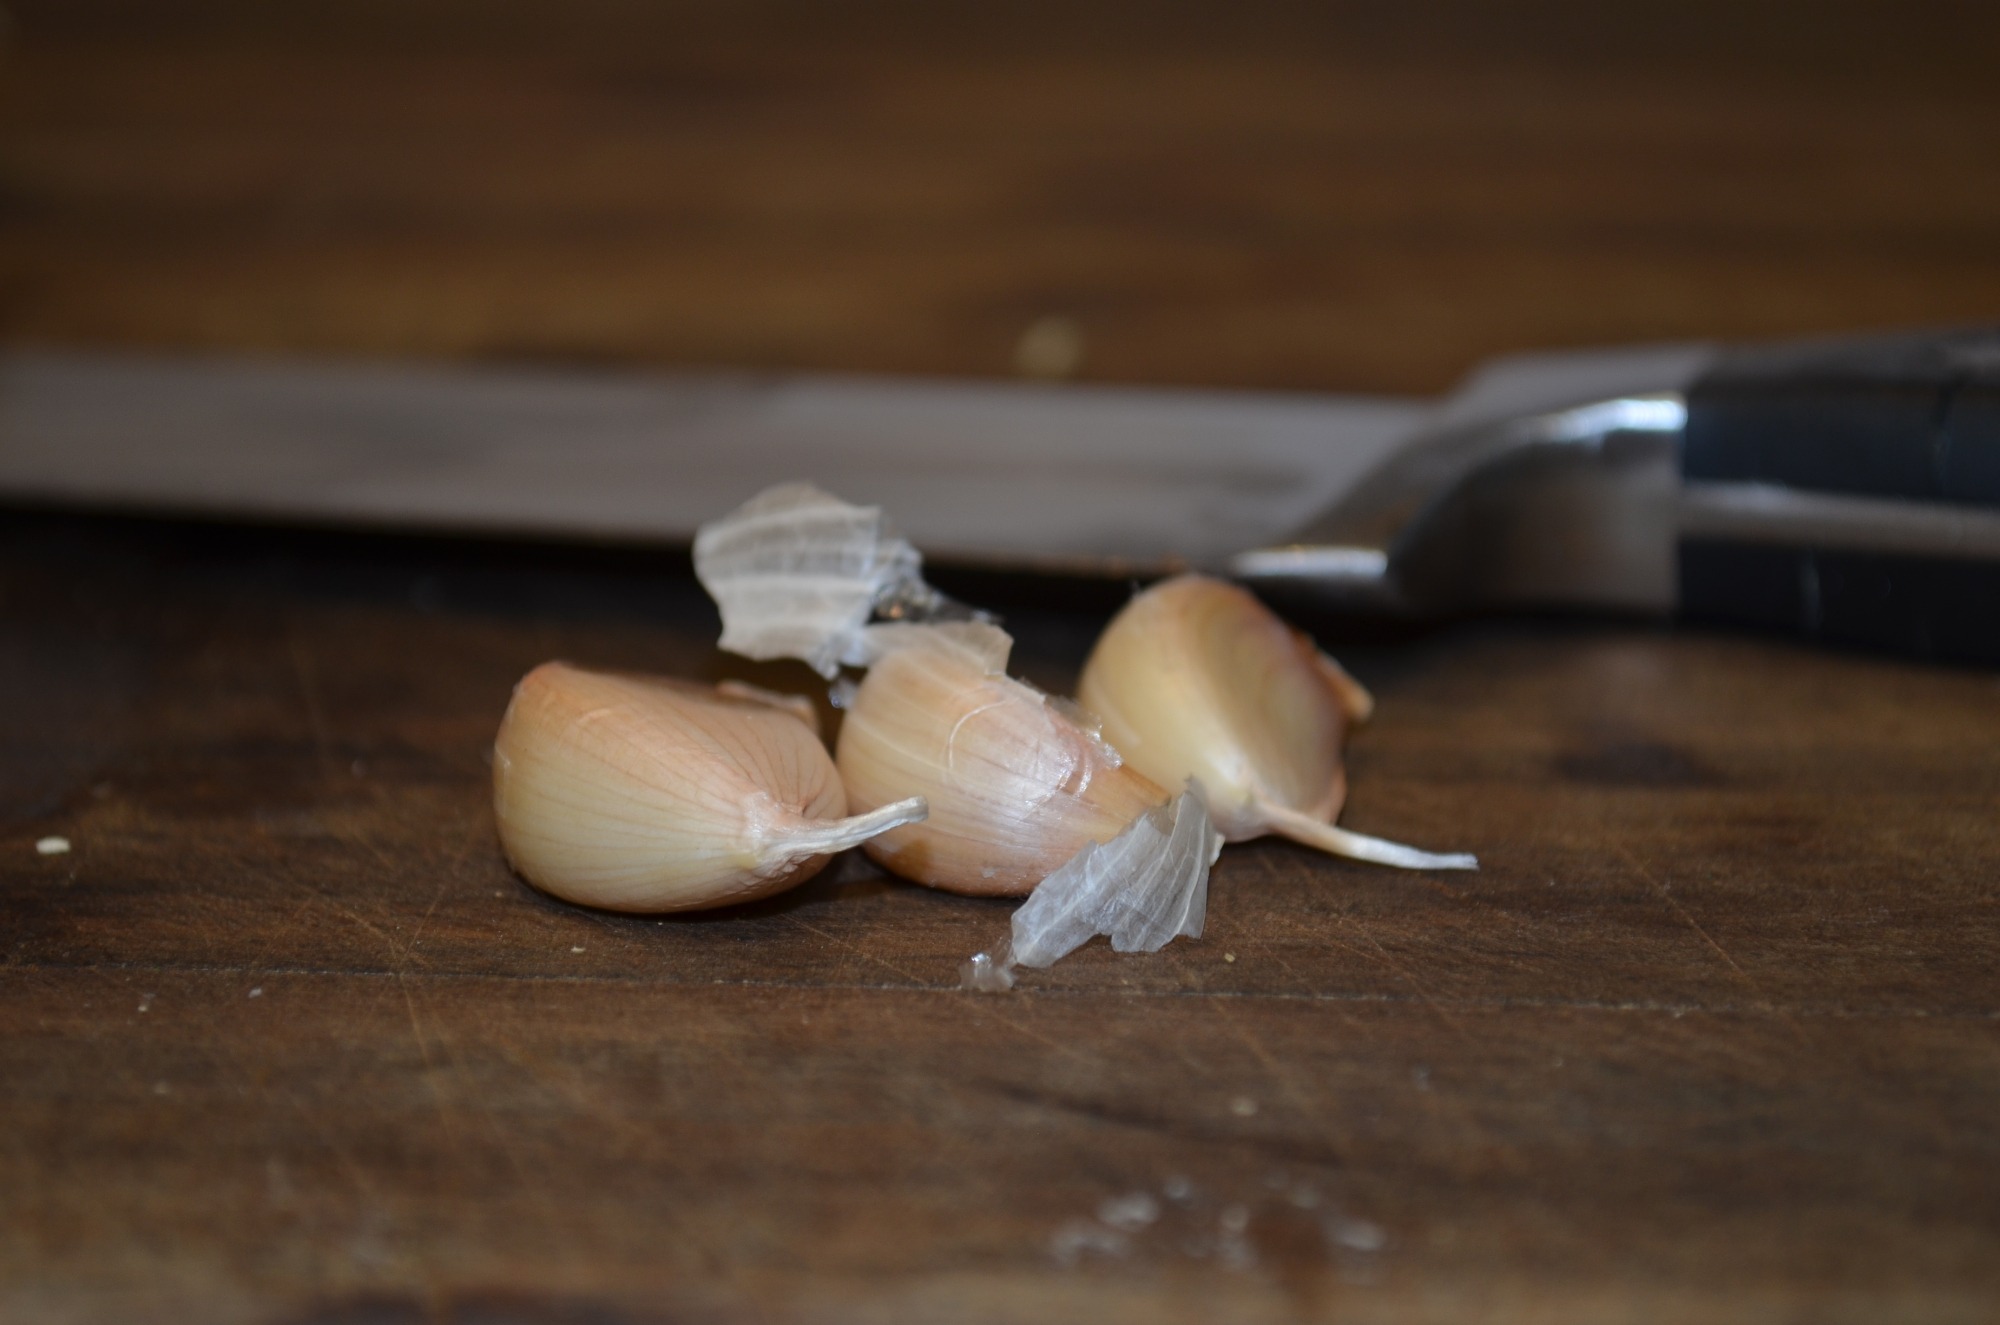
hand, plant, board, chopped, food, ingredient, garlic, produce, vegetable, bulb, fresh, knife, chopping board, invertebrate, close up, clove, snail, spices, smell, raw, cloves, macro photography, snails and slugs, wooden chopping board